Awake and Sing!

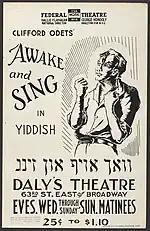
Federal Theater Project WPA Yiddish language production

The play premiered on Broadway at the Belasco Theatre on February 19, 1935, running for 184 performances before closing on July 27, 1935; it returned two months later on September 9 for an additional 24 performances through September 28, 1935. Directed by Harold Clurman, the cast starred Luther Adler (Moe Axelrod), Stella Adler (Bessie Berger), Morris Carnovsky (Jacob), John Garfield (Ralph Berger) and Sanford Meisner (Sam Feinschreiber).